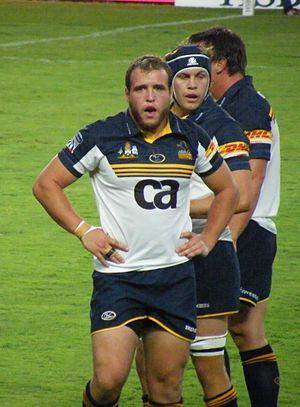
Ben E. Alexander, né le 13 novembre 1984 à Sydney, est un joueur de rugby à XV australien, désormais retraité. Il évoluait en équipe nationale avec les Wallabies et avec la franchise australienne des Brumbies au poste de pilier.